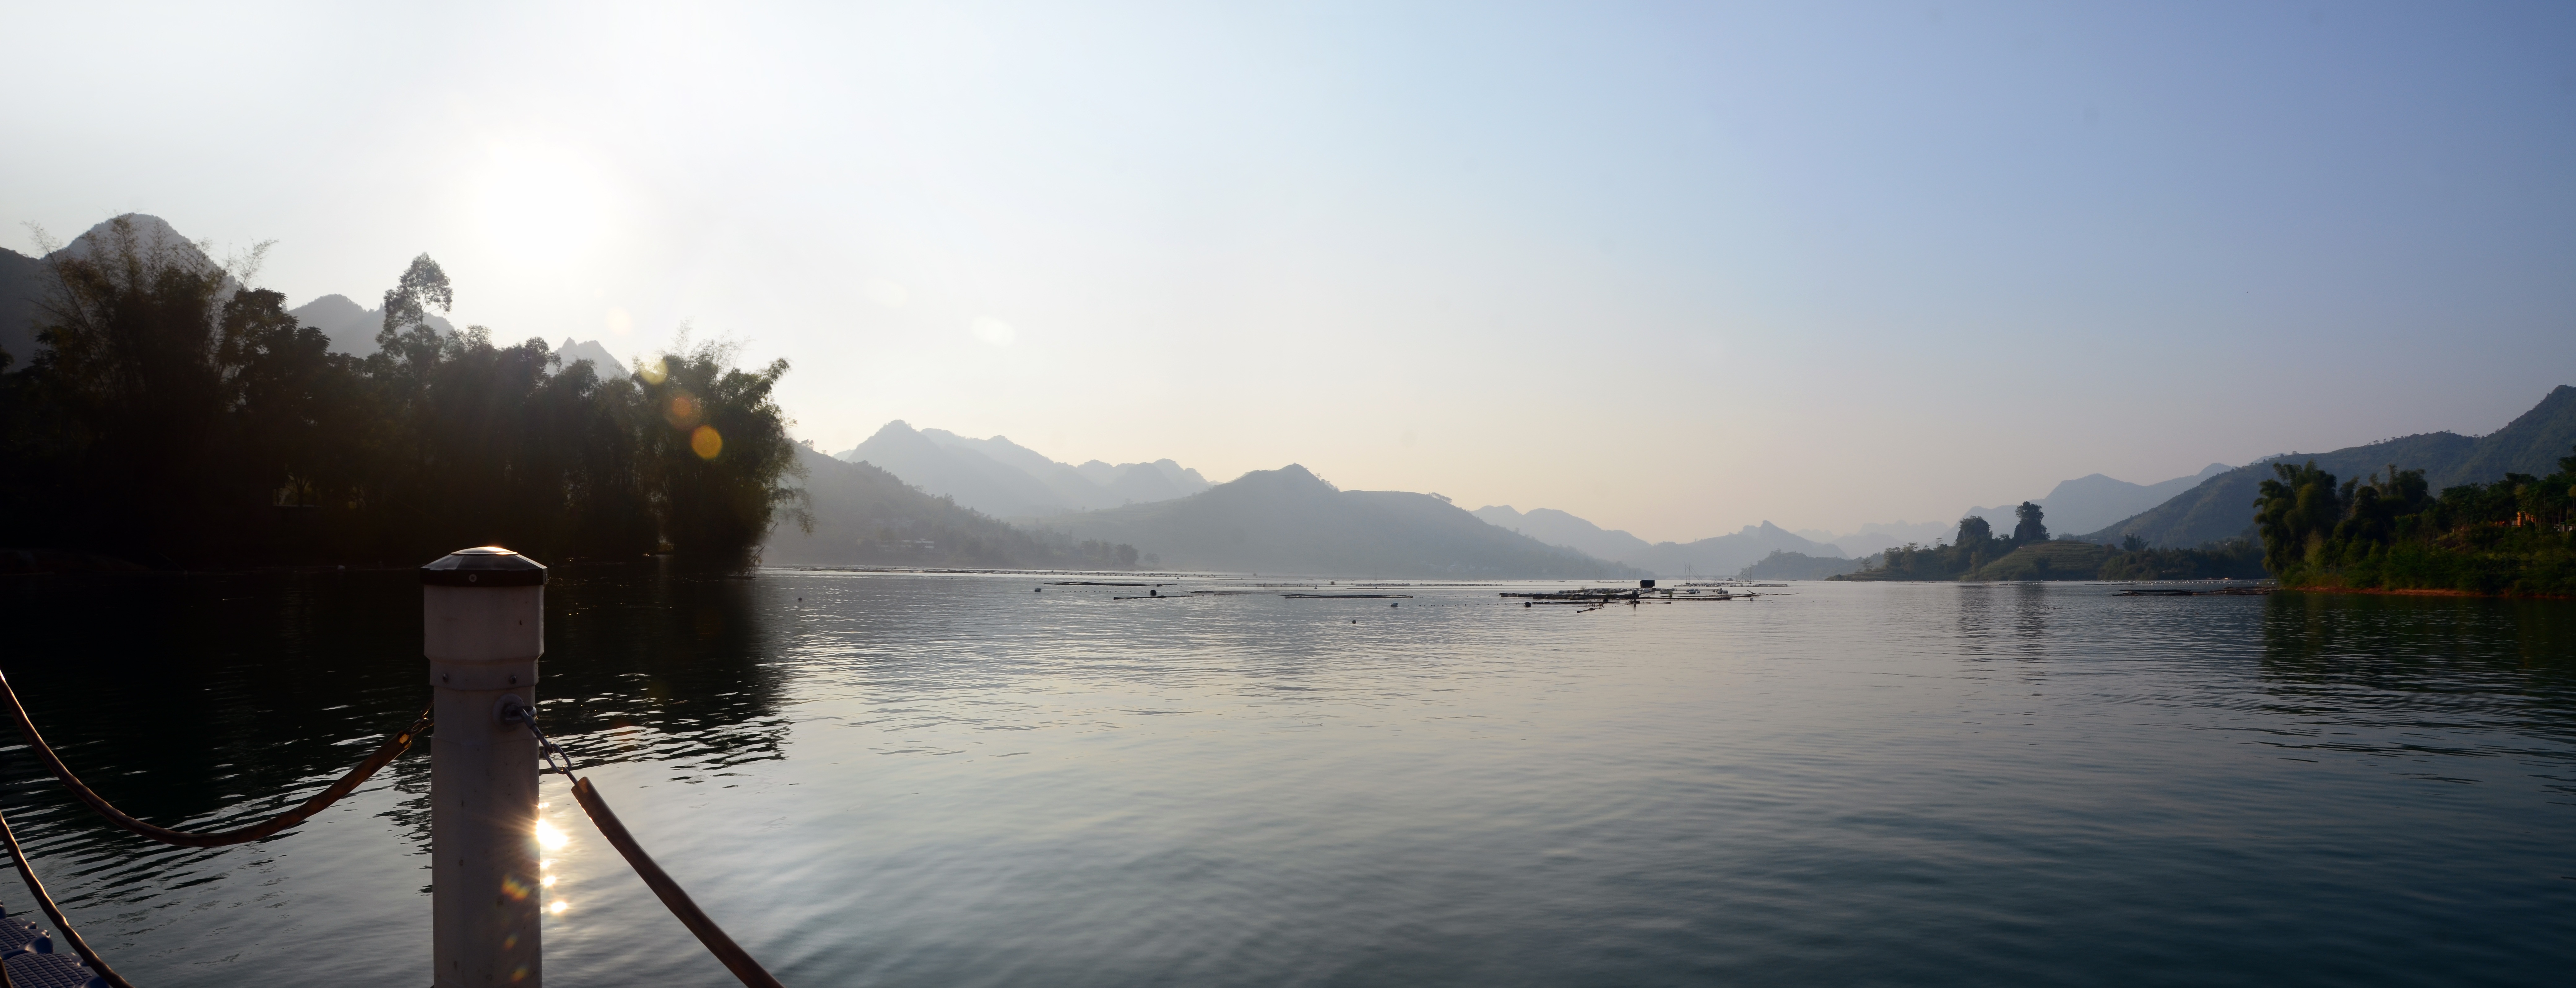
sea, boat, morning, lake, river, dusk, evening, reflection, vehicle, bay, boating, loch, the scenery, atmospheric phenomenon, bama